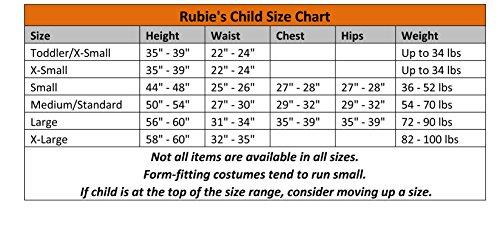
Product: Rubie's Jurassic World Stygimoloch Child Costume
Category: Clothing, Shoes & Jewelry | Costumes & Accessories | Women | Costumes & Cosplay Apparel | Costumes
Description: Includes: Jumpsuit With Attached Molded Gauntlets And Shin Guards, Belt, Mask, Cape.
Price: $19.72 - $34.95